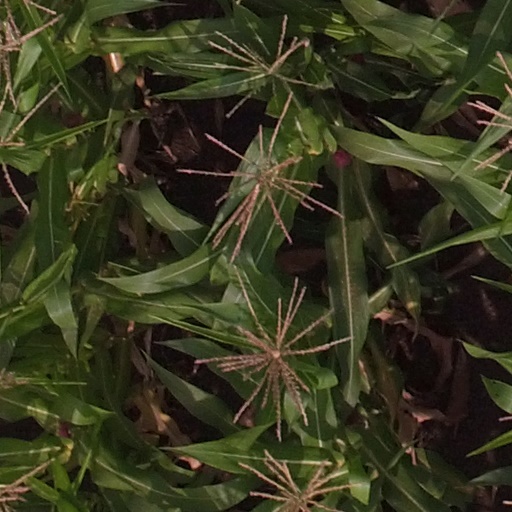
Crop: maize; corn